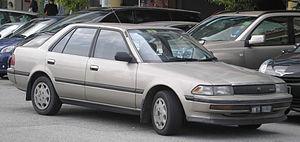
Toyota Corona est une gamme de berlines du constructeur automobile Toyota.